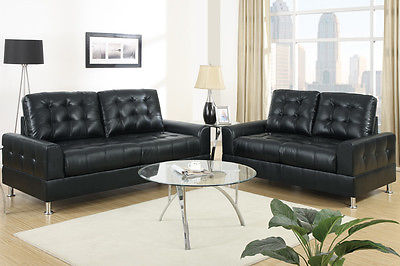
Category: sofa